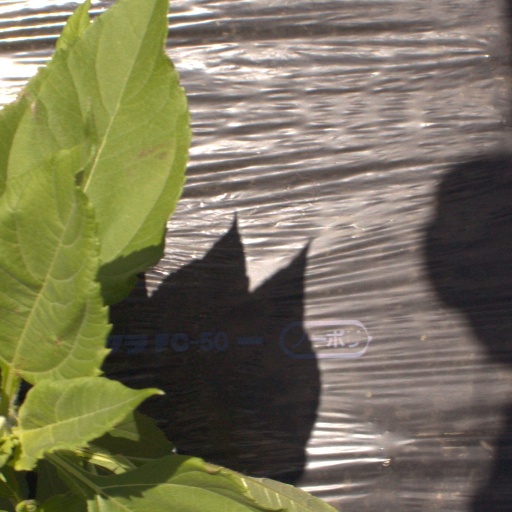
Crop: Jerusalem artichoke